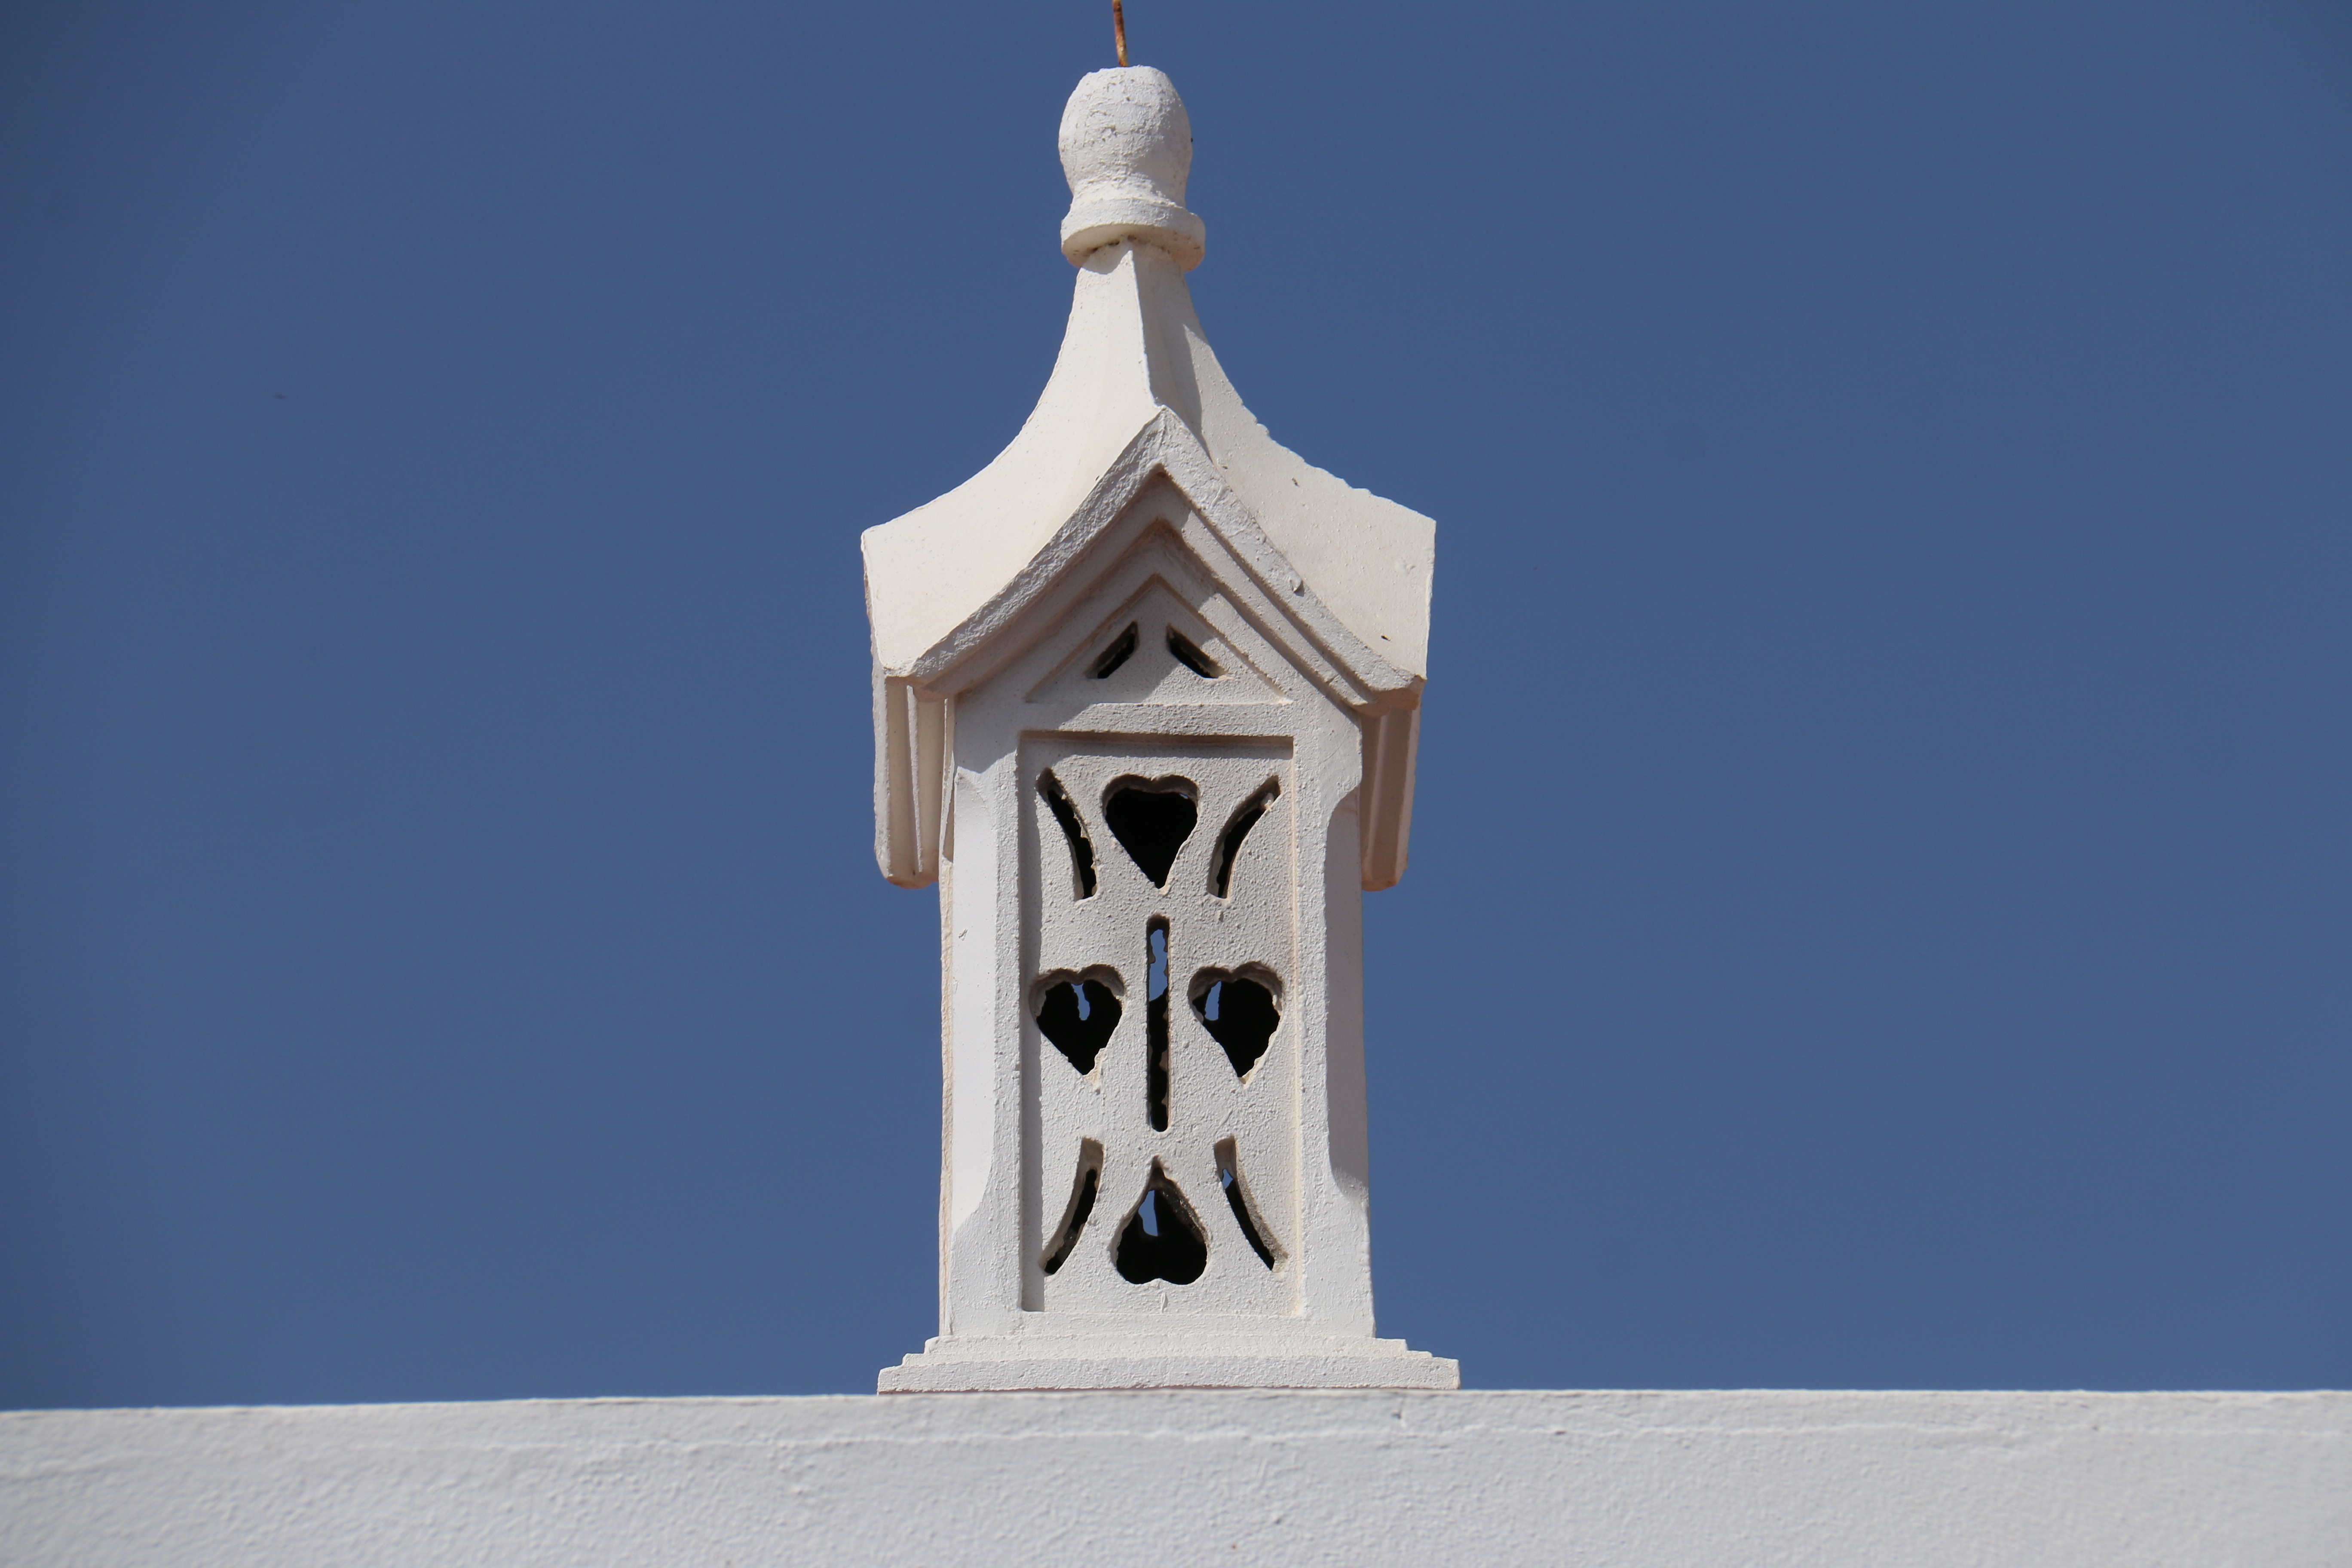
white, roof, home, monument, statue, construction, tower, chimney, blue, place of worship, sculpture, art, temple, chimney algarve